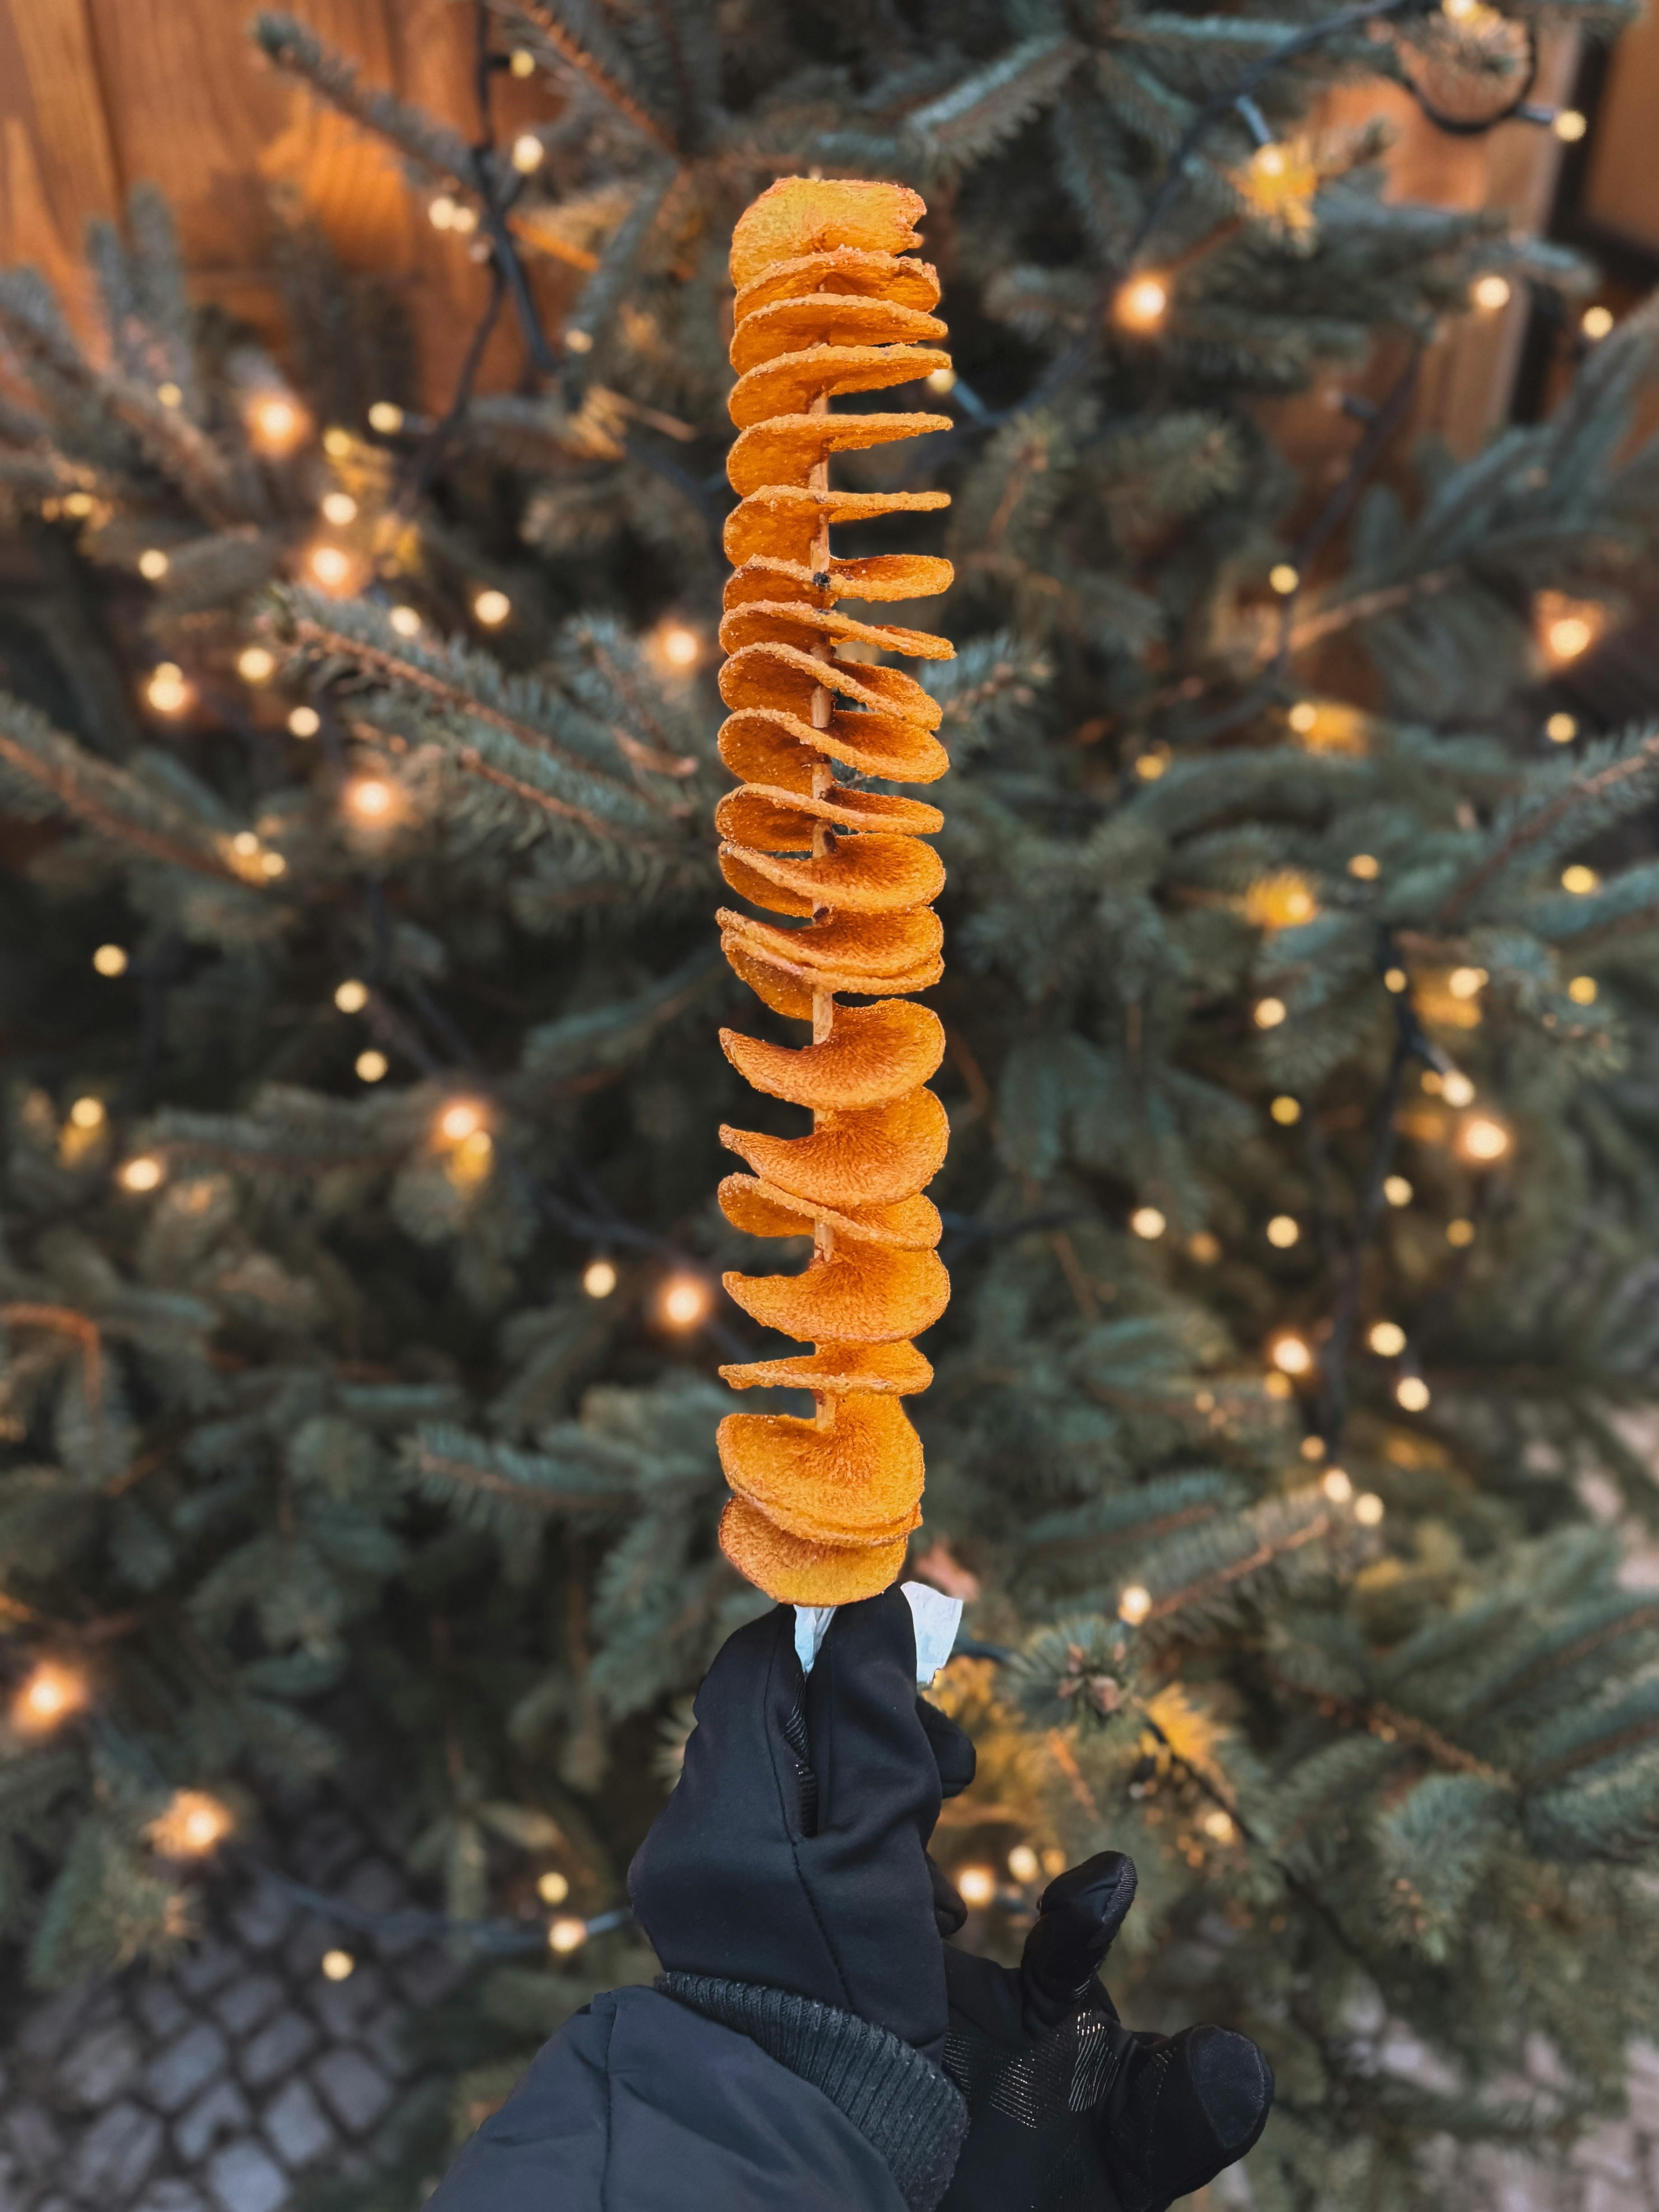
natural, fast food, finger food